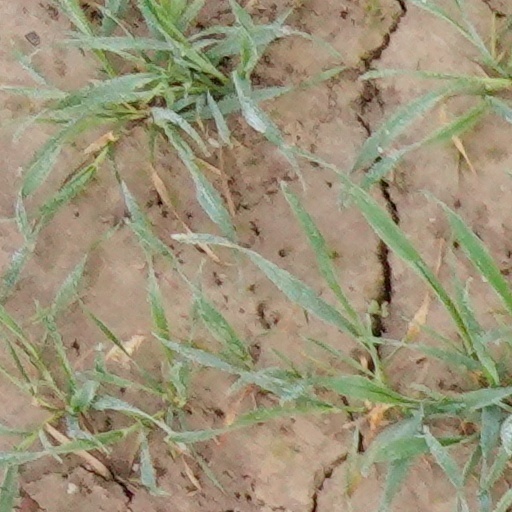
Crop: wheat